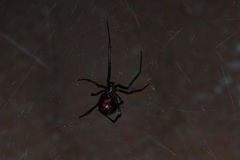
Species: Lactrodectus_hesperus